Afro–Puerto Ricans

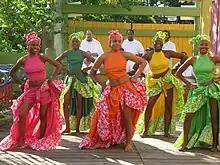
Afro–Puerto Rican women in Bomba dance wear

Afro–Puerto Ricans, most commonly known as Afroboricuas, but also occasionally referred to as "Afroborinqueños," "Afroborincanos", or "Afropuertorros," are Puerto Ricans of full or partial sub-Saharan African origin, who are predominately the descendants of slaves, freedmen, and free Blacks original to West and Central Africa. The term "Afro-Puerto Rican" is also used to refer to historical or cultural elements in Puerto Rican society associated with this community, including music, language, cuisine, art, and religion.